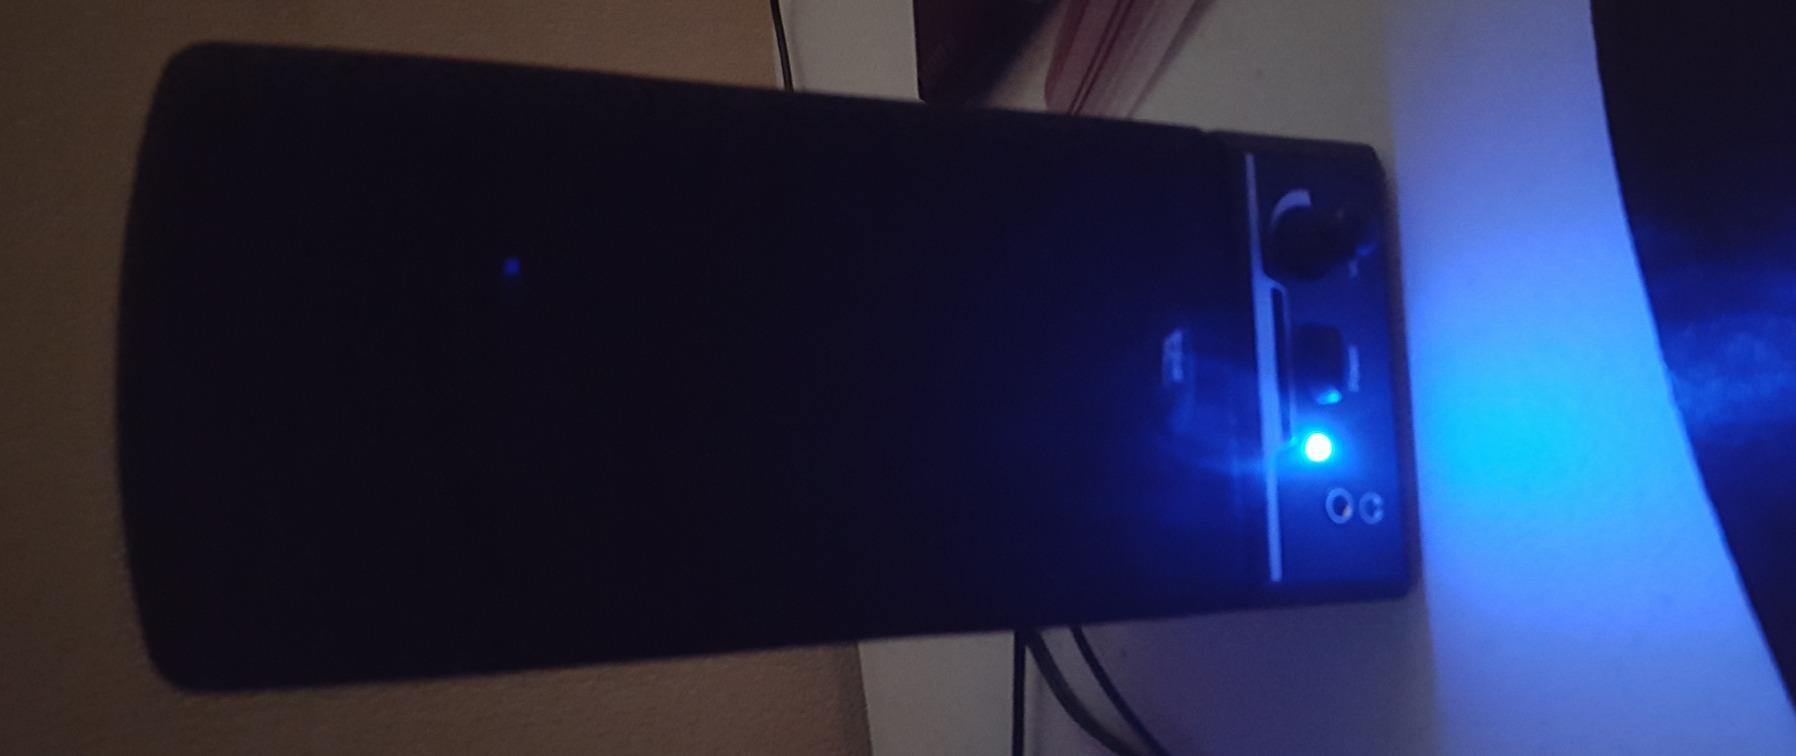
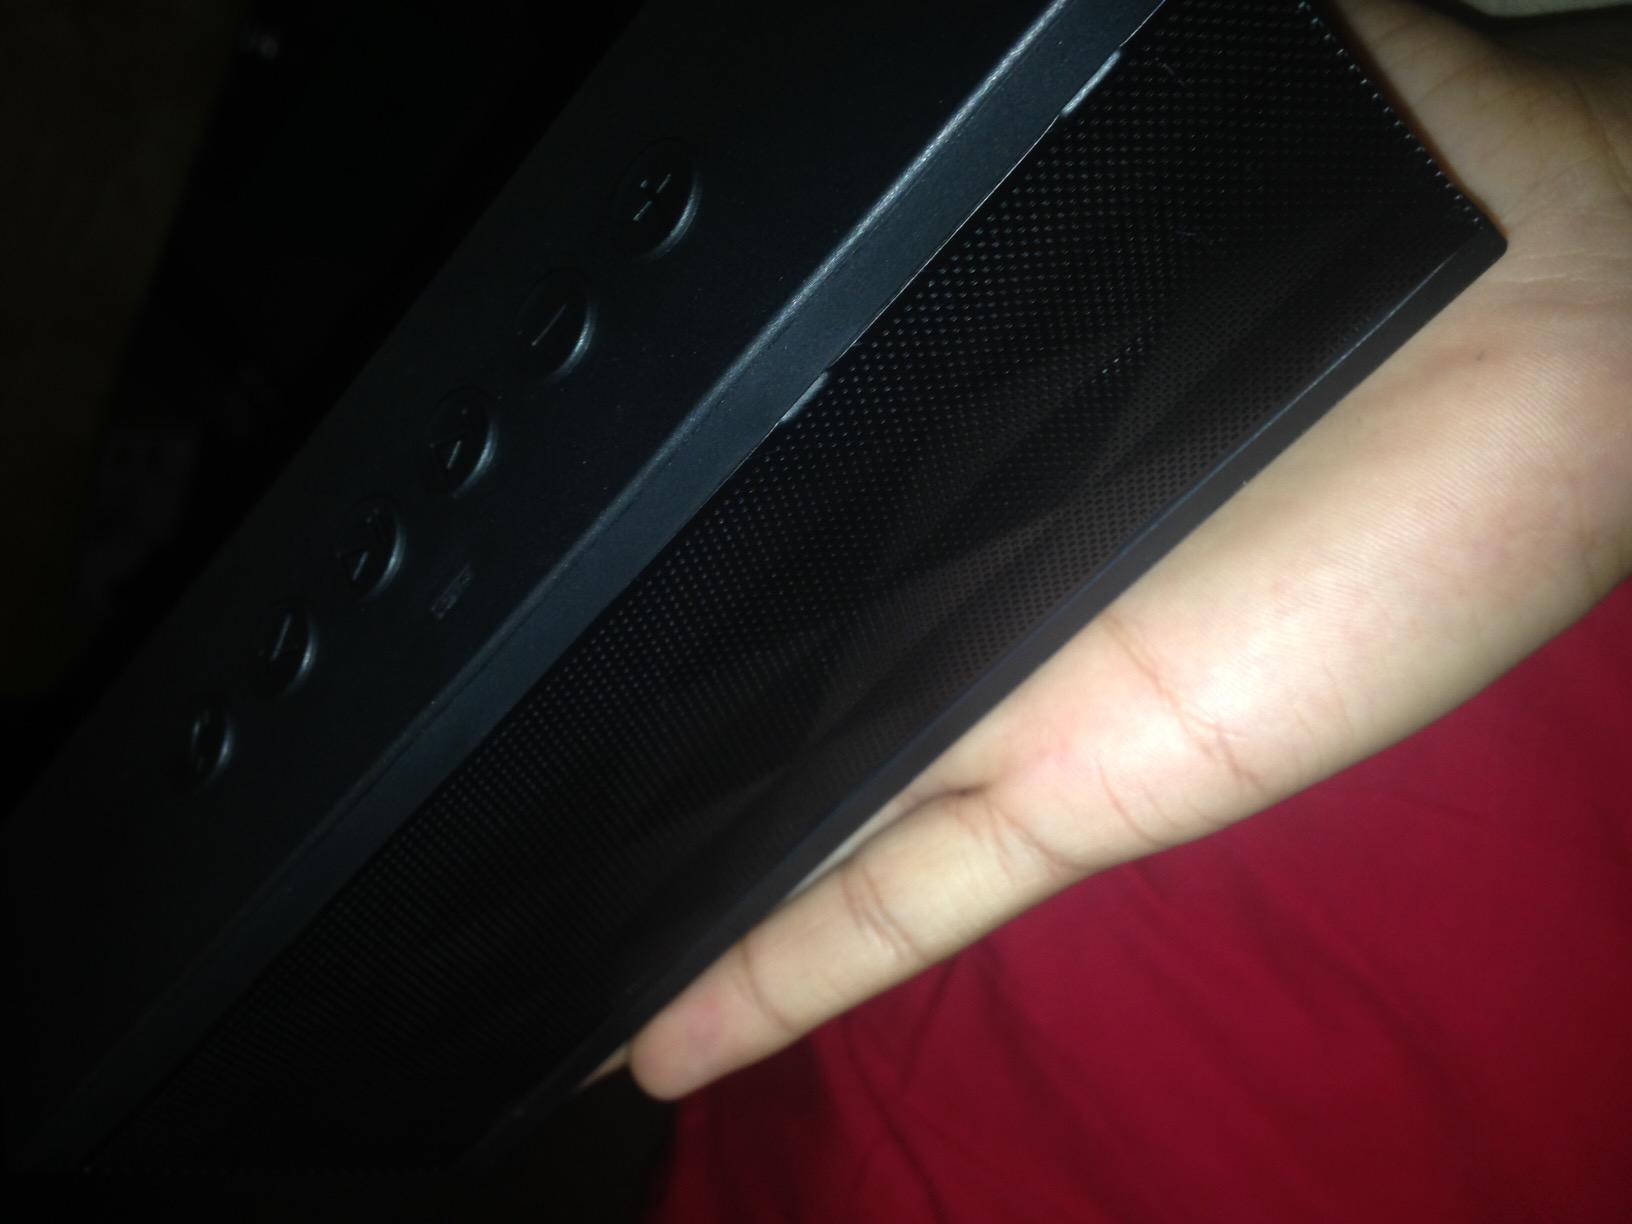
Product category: speaker
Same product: no